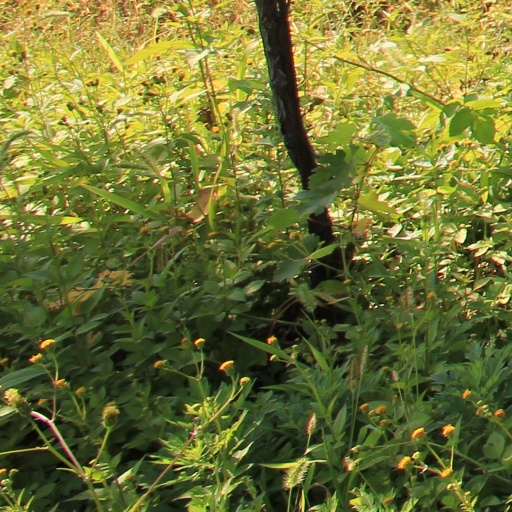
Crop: grape